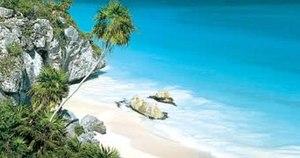
La Riviera Maya est une zone touristique située le long de la Mer des Caraïbes dans l’État du Quintana Roo au Mexique. Géographiquement elle s’étend le long du littoral sur une distance de 130 km allant de la localité de Puerto Morelos au Nord jusqu’à la localité de Punta Allen au Sud.